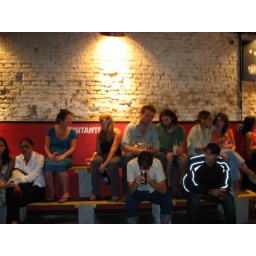
what a terribly special bunch of folks we are. the white striped man was added in later for effect.